First Congregational Church and Cemetery

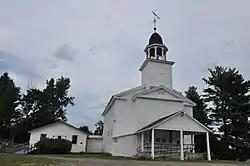

First Congregational Church and Cemetery is a historic Congregational church and cemetery on US 9 at Elizabethtown-Lewis Road in Lewis, Essex County, New York.